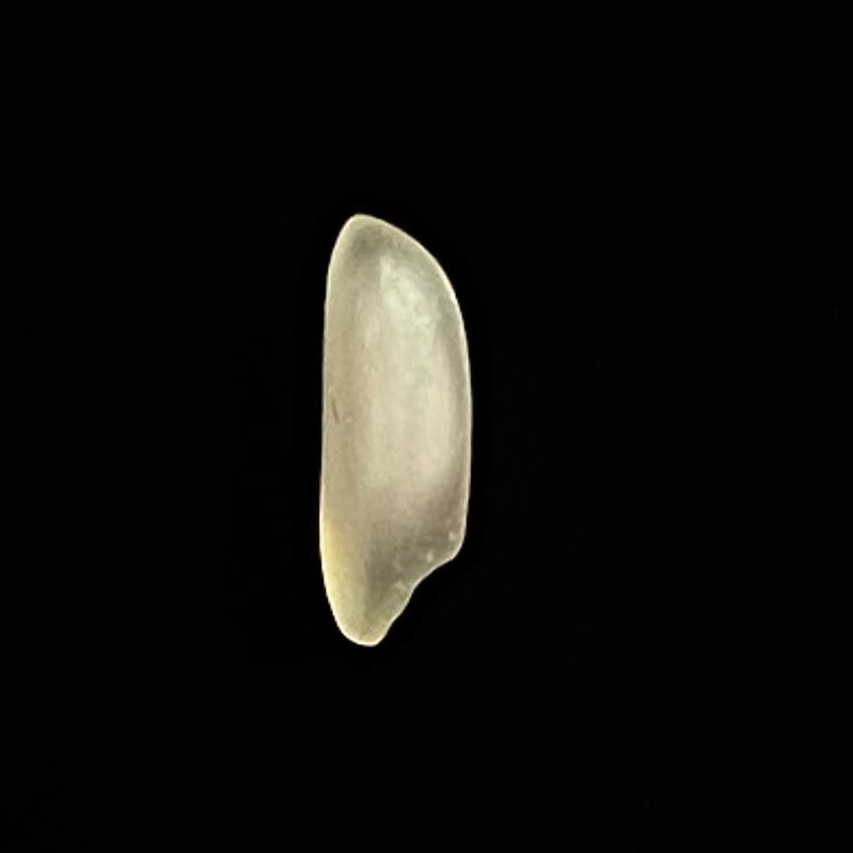
Rice variety: Najirshail